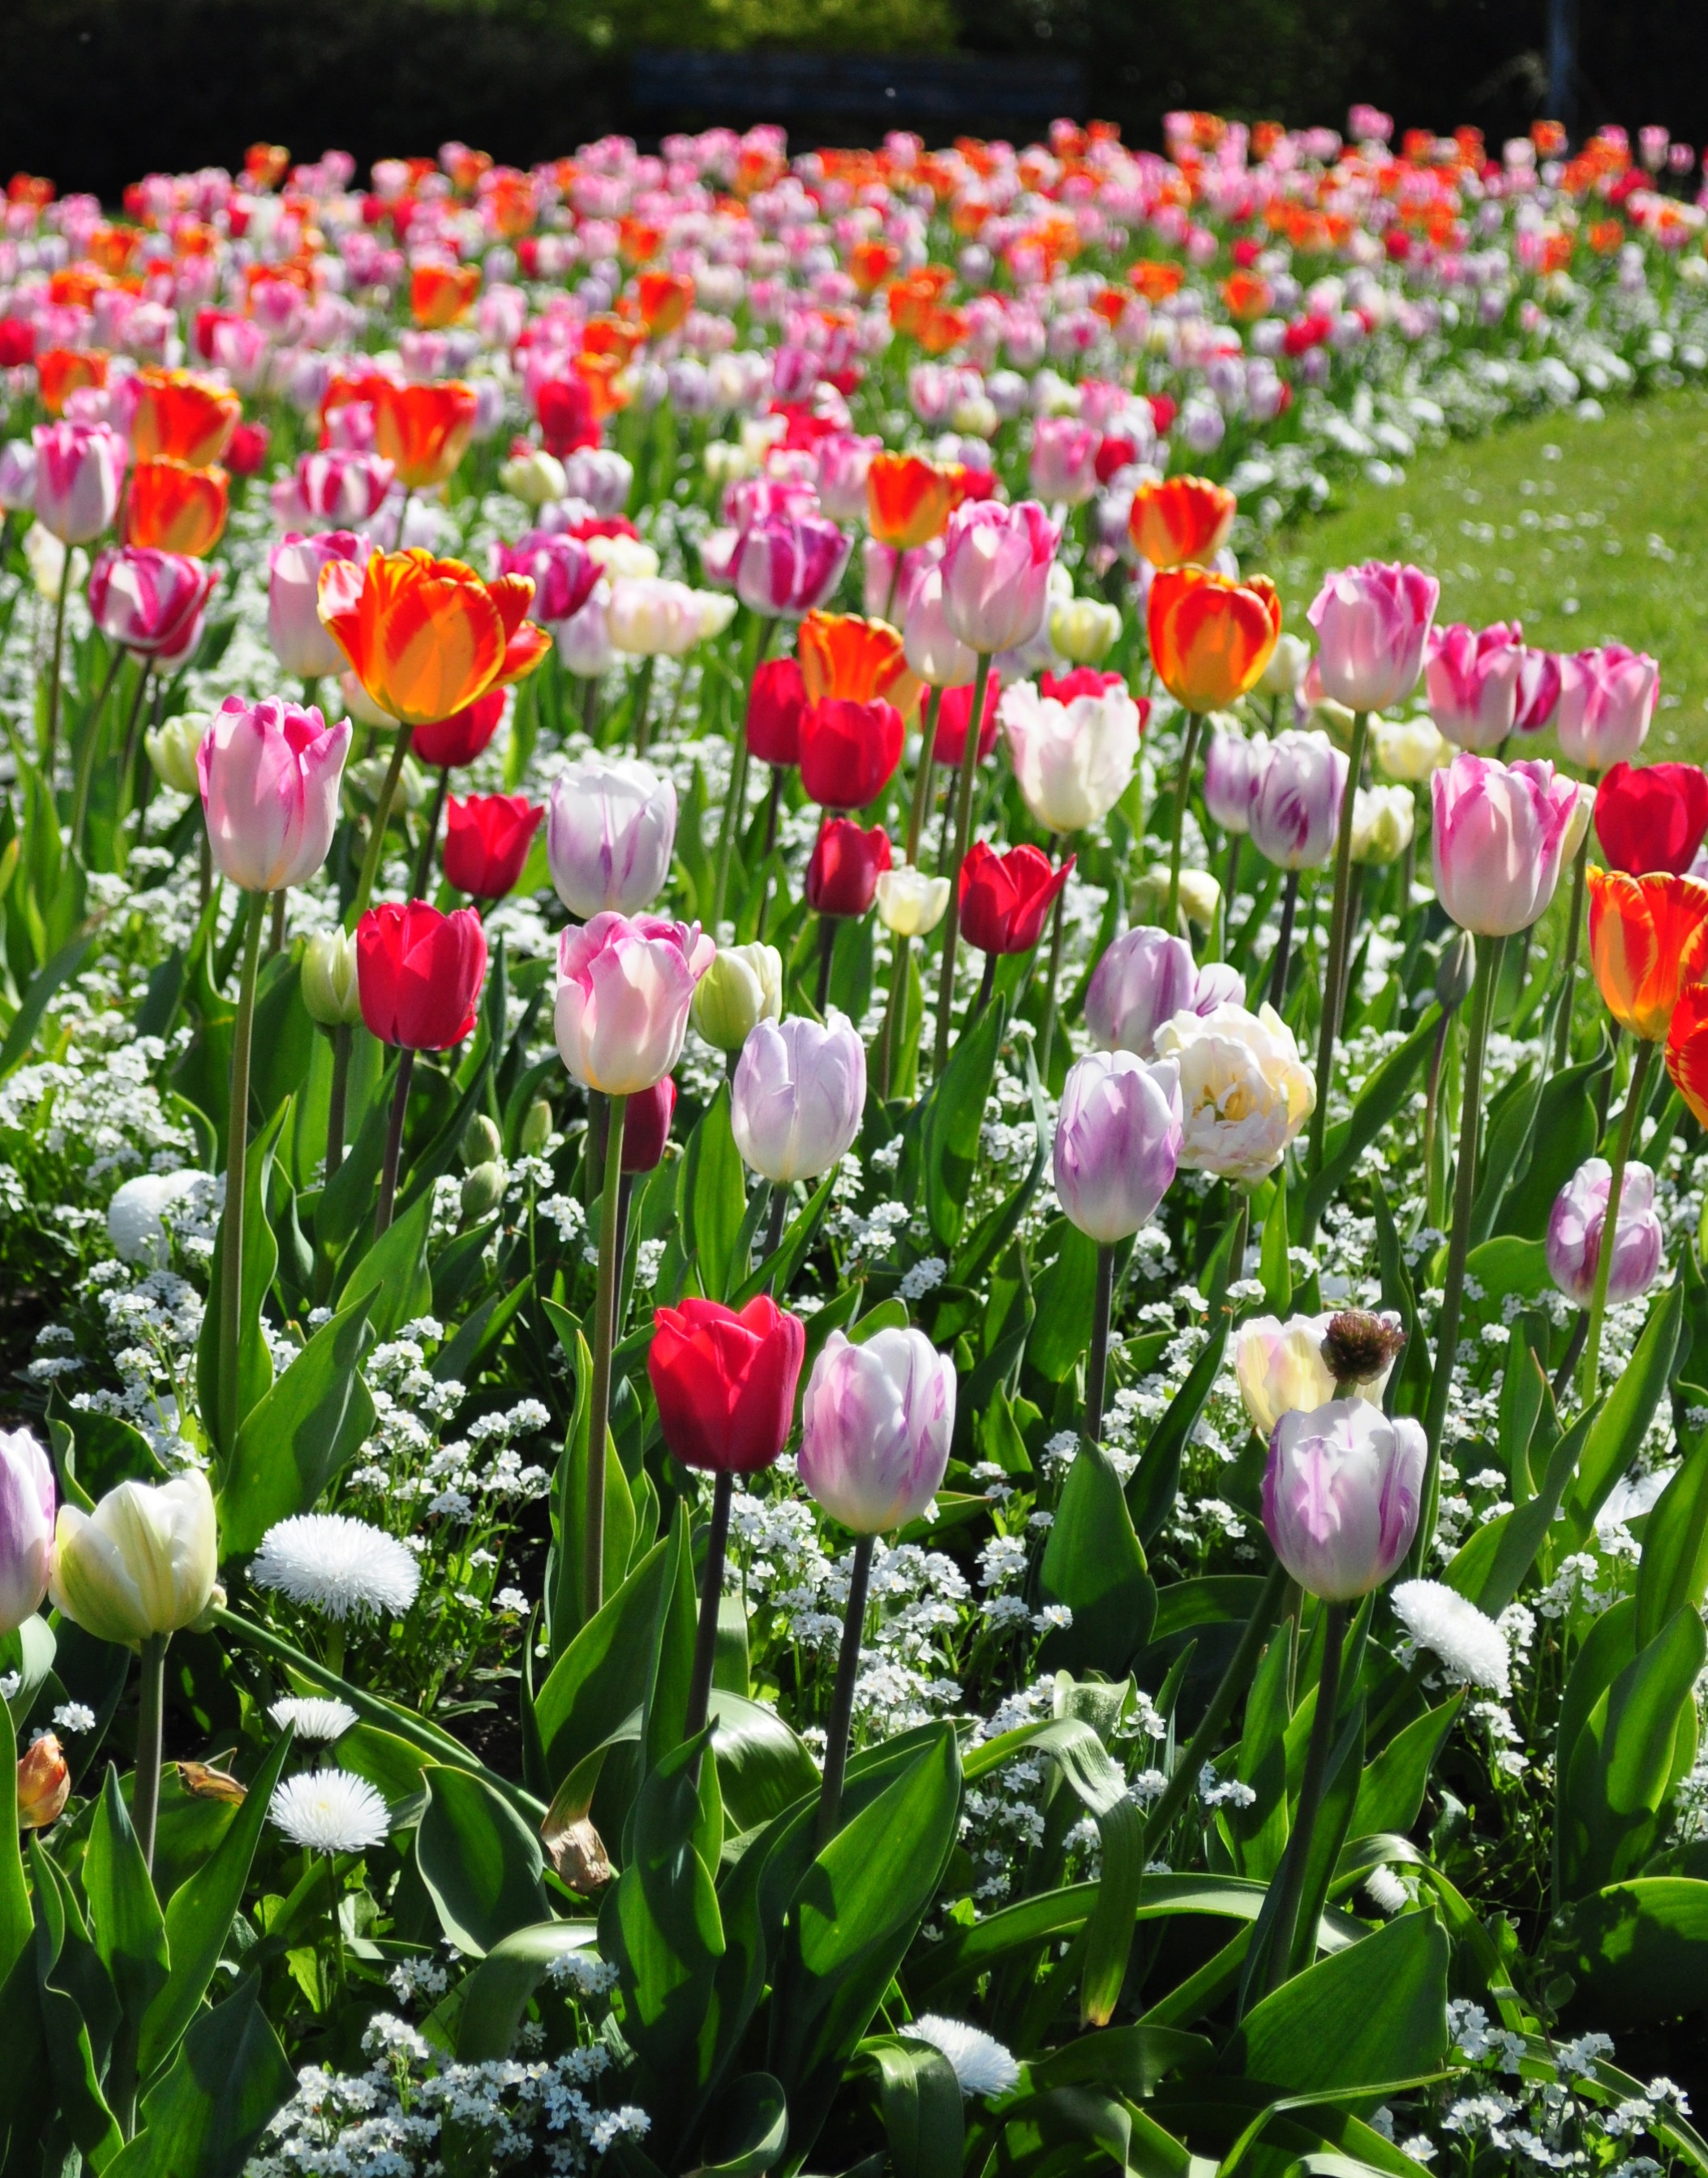
nature, outdoor, plant, flower, petal, bloom, tulip, spring, garden, flowers, tulips, bruges, flowering plant, lily family, land plant